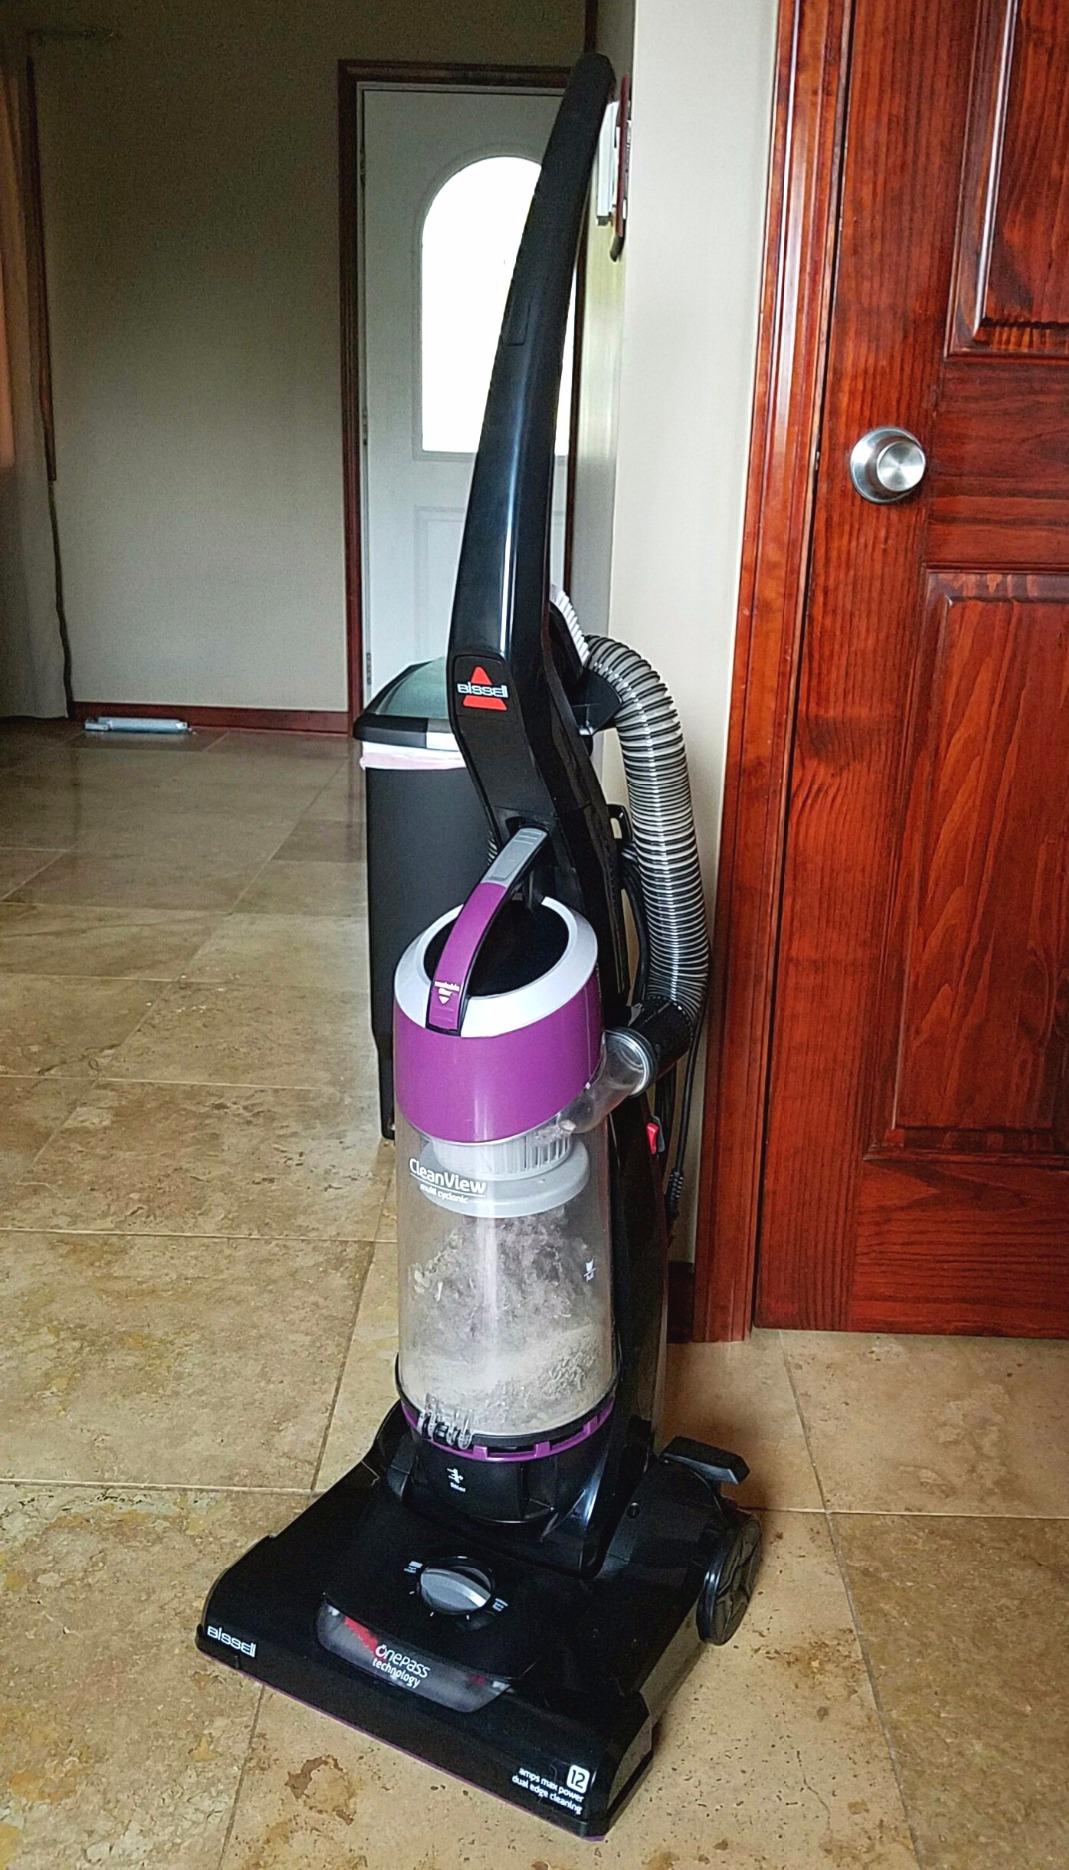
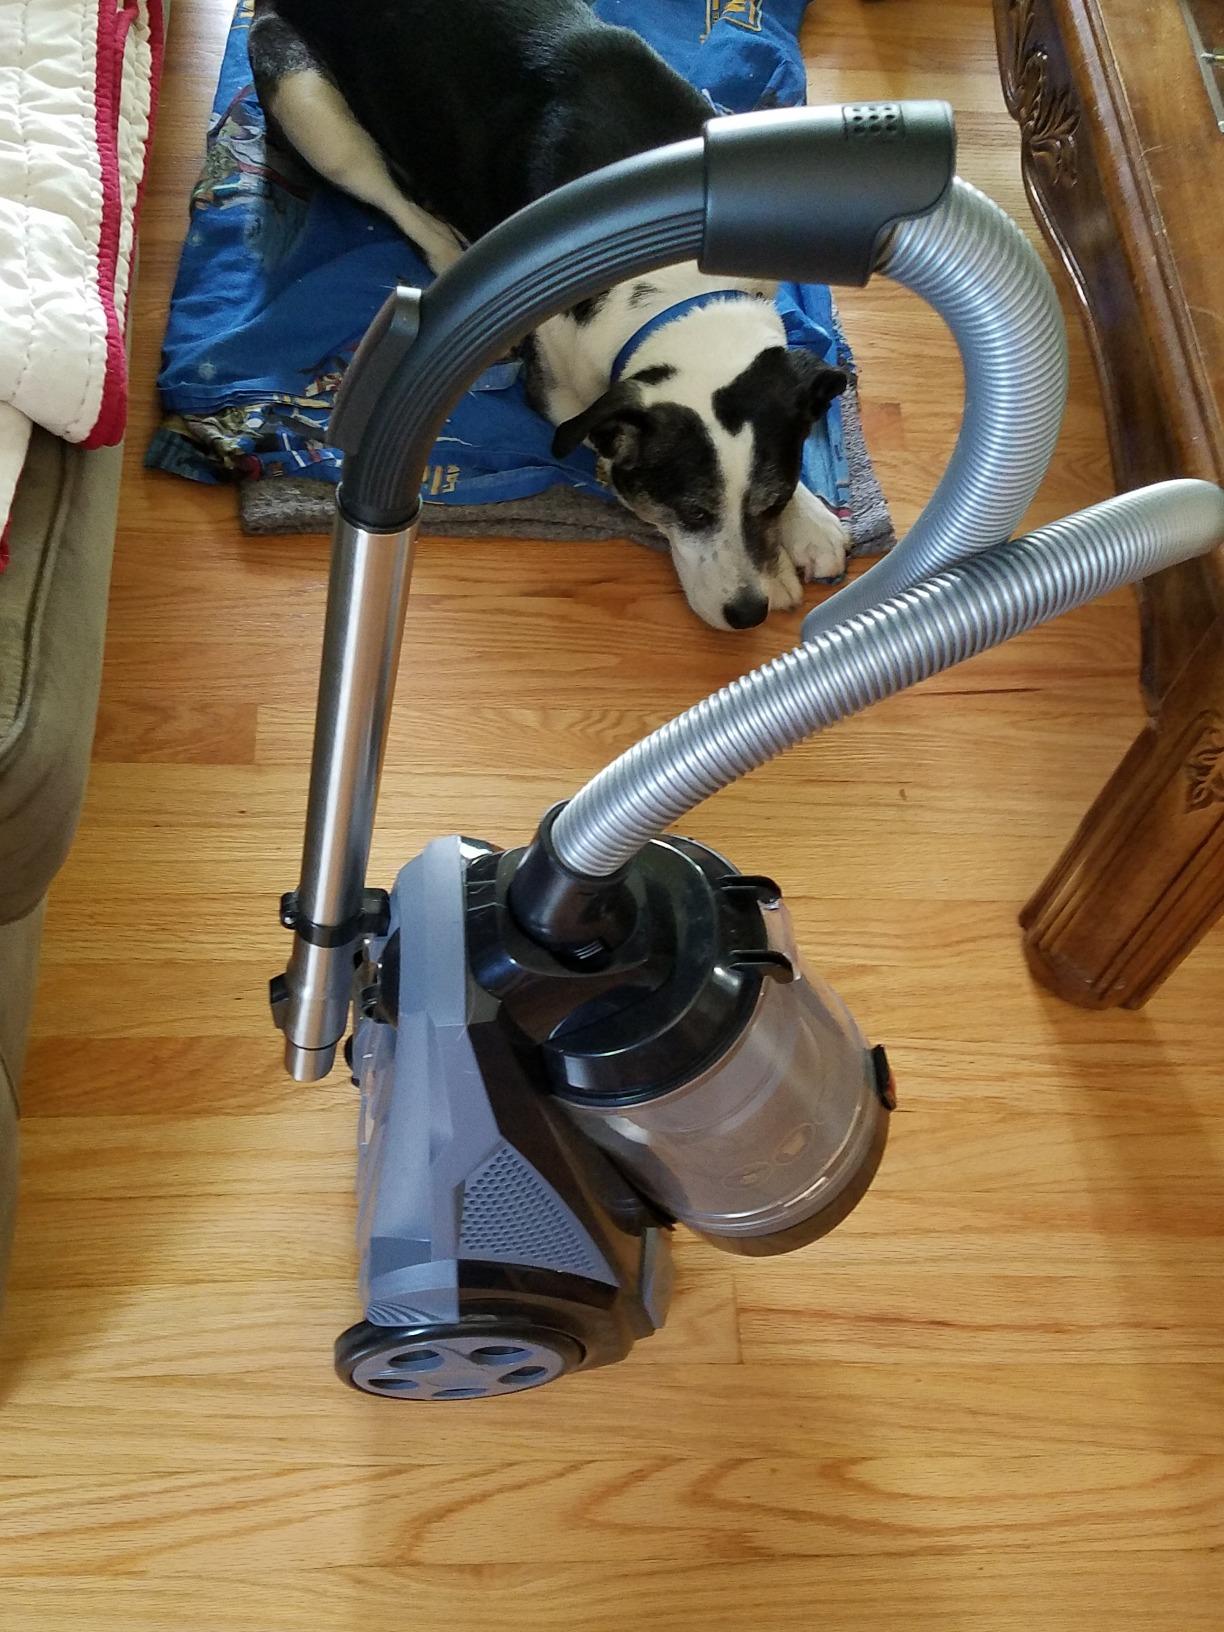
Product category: items_vacuum
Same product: no